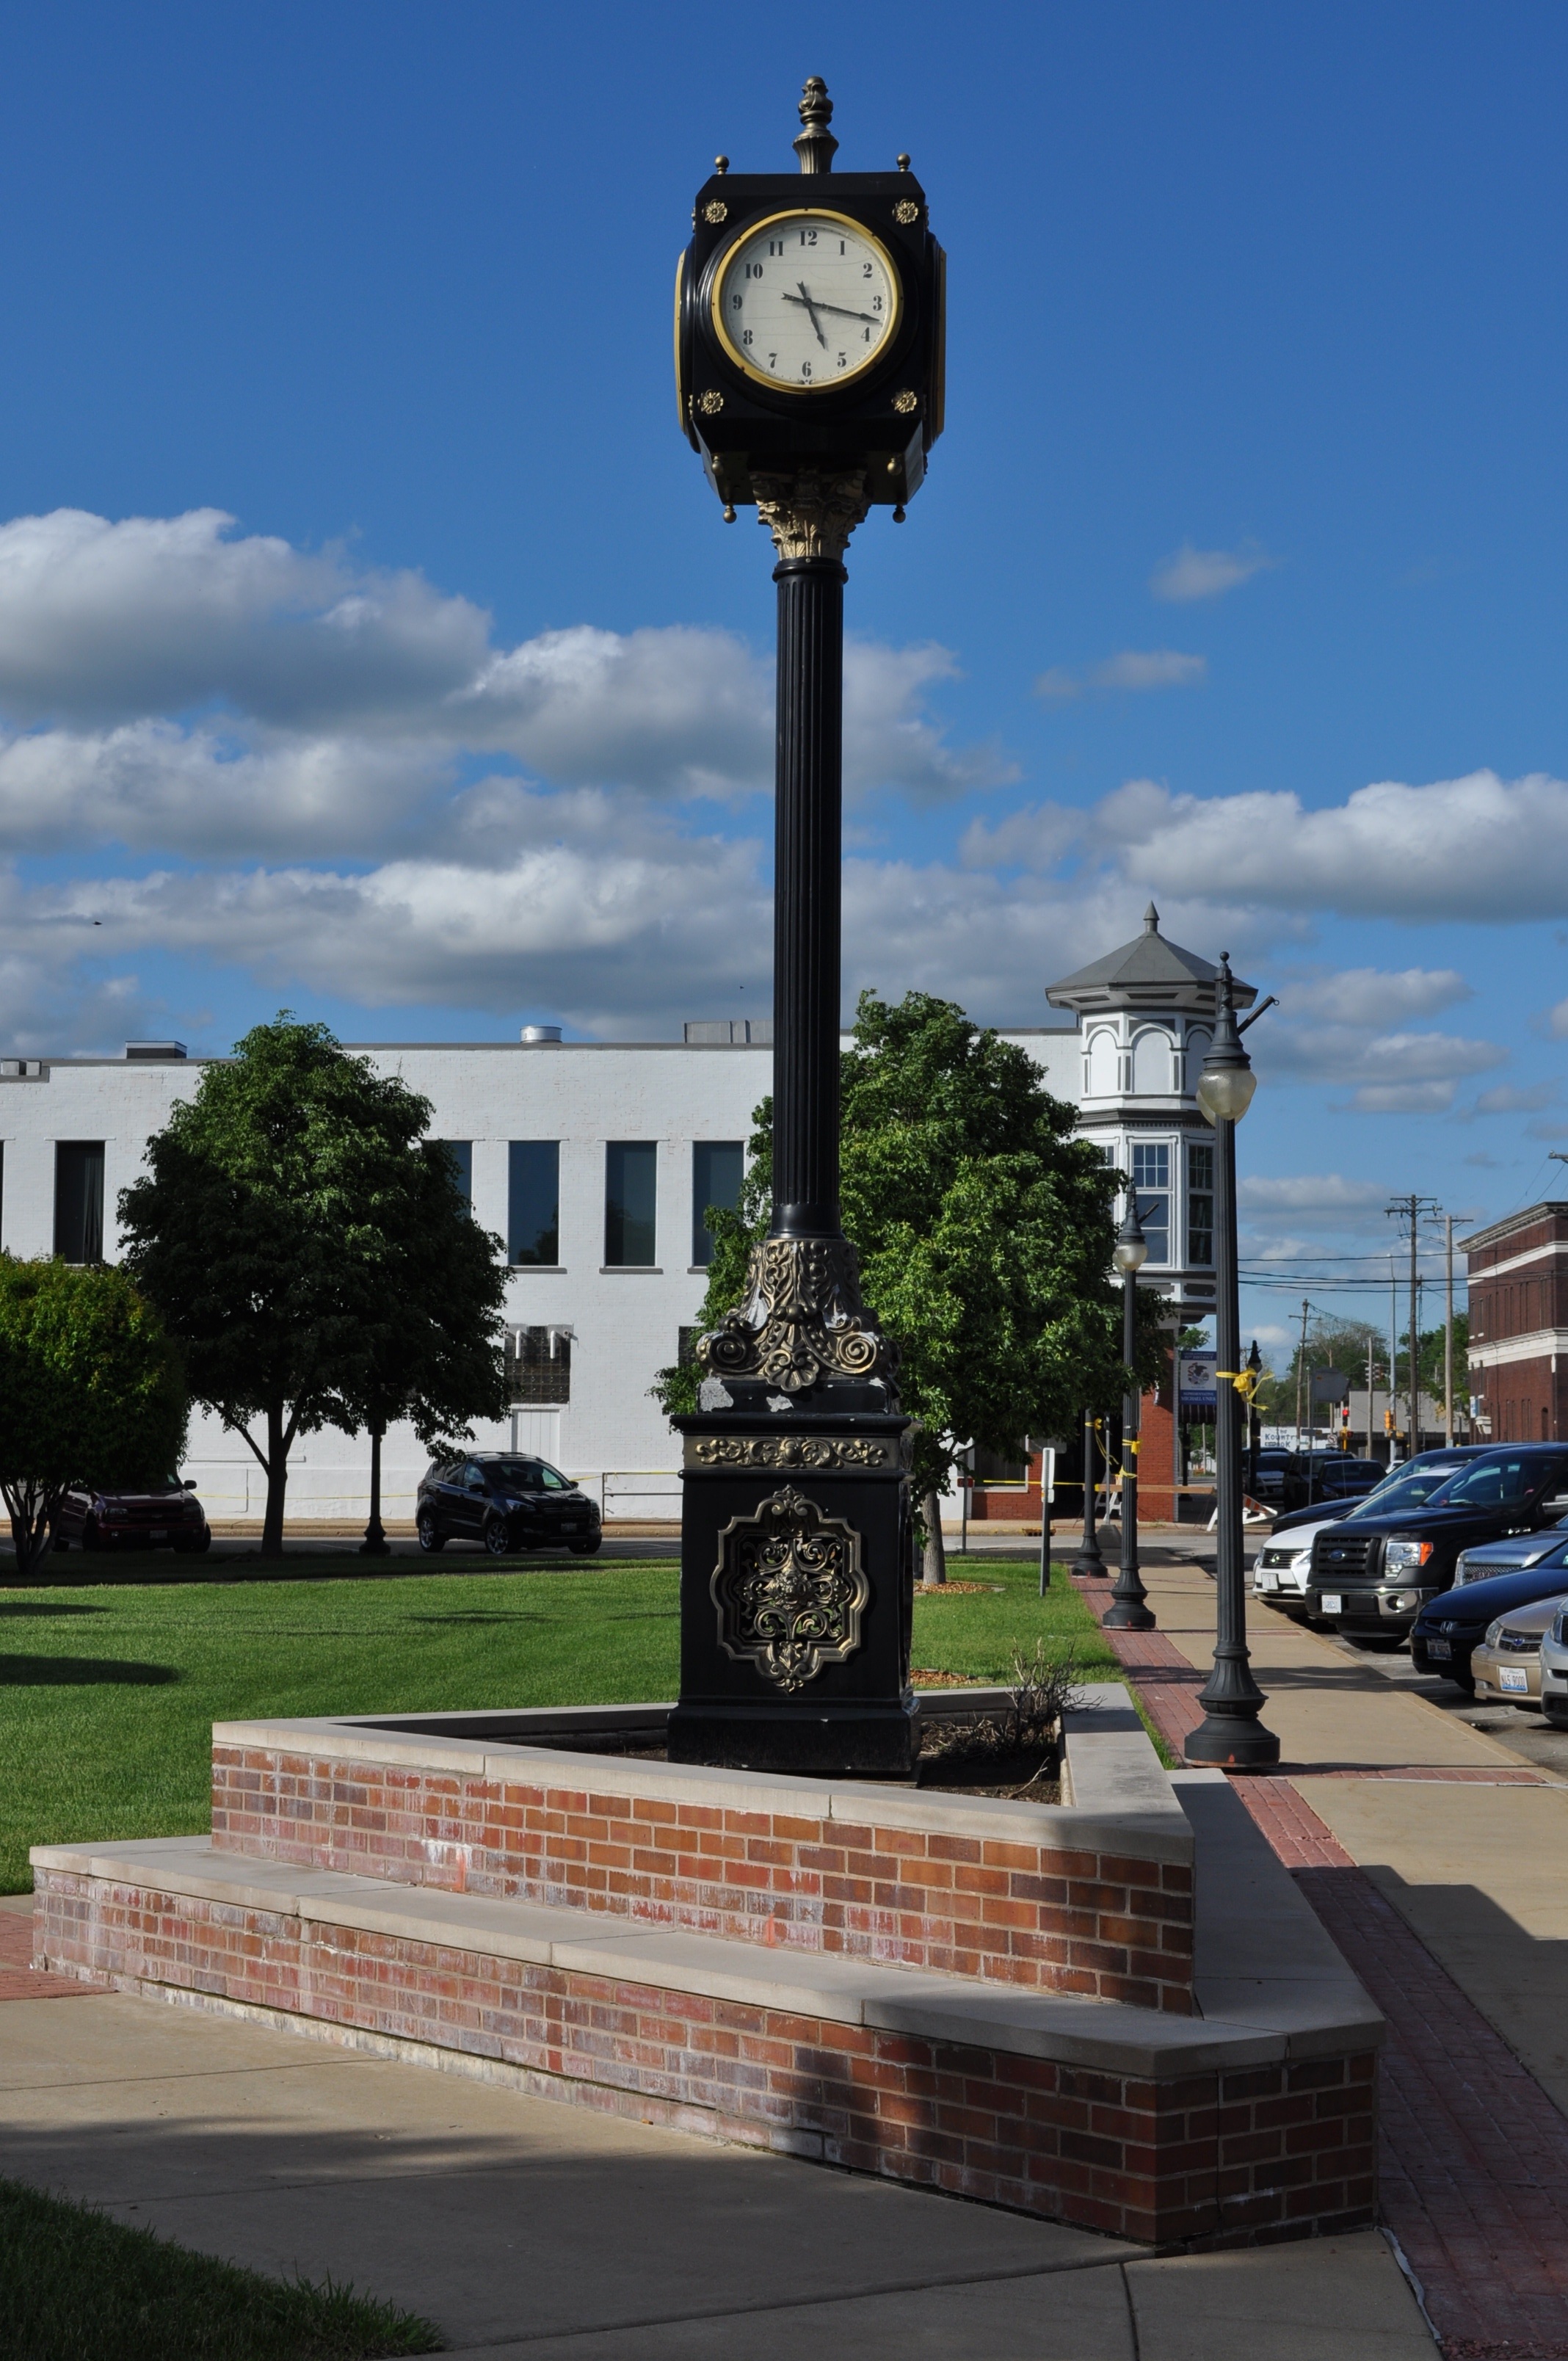
architecture, town, clock, time, city, urban, monument, downtown, tower, plaza, landmark, business, street light, attraction, tourism, lighting, clock tower, memorial, illinois, town square, historical, pekin